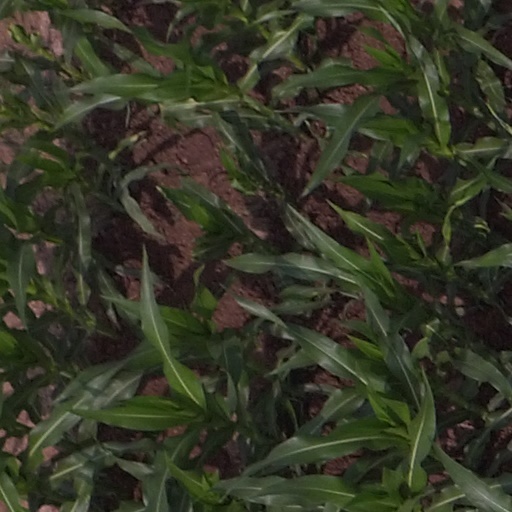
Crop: maize; corn